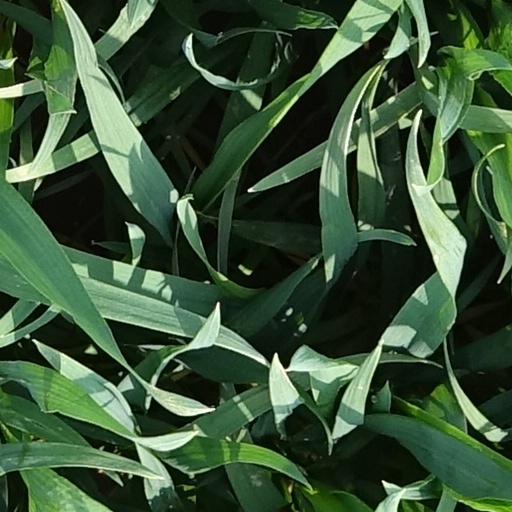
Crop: wheat